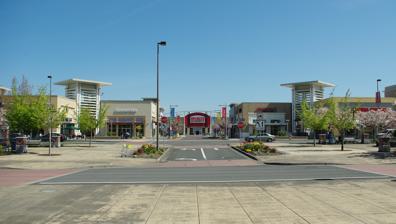
Building: Cascade Station
Country: United States of America
Year built: 2007
Mixed-use development in Portland, Oregon, US 45°34′19″N 122°33′32″W / 45.572°N 122.559°W / 45.572; -122.559 This article is about the shopping center. For the station on the MAX Red Line , see Cascades station . Sports Authority at the center Cascade Station is a mixed-use development of a shopping center, office buildings, and hotels located in Northeast Portland, Oregon , along Airport Way and I-205 , near Portland International Airport . It features 1,325,000 square feet (123,100 m 2 ) of office space, 1,200 hotel rooms and 400,000 square feet (37,000 m 2 ) of retail space, on 120-acre (0.49 km 2 ) land. Cascade Station was proposed in 2001.  Because of the timing of the project's announcement (September 10, 2001) and the recession that followed, the project stalled for several years and the streets built for it remained mostly empty.  In 2005, IKEA signed on as the shopping center's first tenant giving the project the boost it needed for construction to begin.  The 280,000-square-foot (26,000 m 2 ) IKEA store opened on July 25, 2007. See also List of shopping malls in Oregon Cascades (MAX station) Mount Hood Avenue (MAX station) References